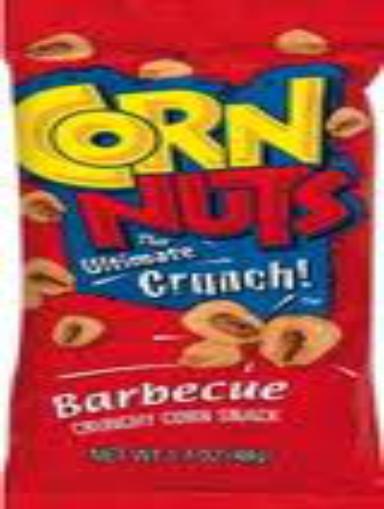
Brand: cornnuts
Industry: Food